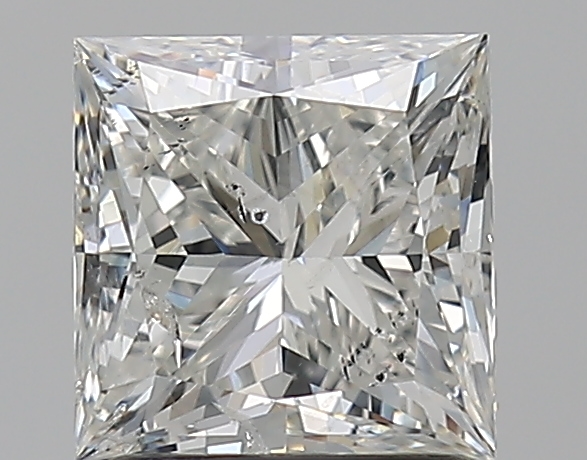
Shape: princess
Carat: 1.7
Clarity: SI2
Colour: G
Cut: VG
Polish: EX
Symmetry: G
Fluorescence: N
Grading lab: HRD
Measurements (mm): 6.45 x 6.37 x 4.54